Caruncle (bird anatomy)

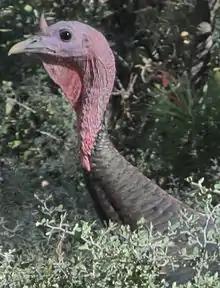
Gould's wild turkey with non-erected snood and wattle.

In turkeys, the term usually refers to small, bulbous, fleshy protuberances found on the head, neck and throat, with larger structures particularly at the bottom of the throat. The wattle is a flap of skin hanging under the chin connecting the throat and head and the snood is a highly erectile appendage emanating from the forehead. Both sexes of turkey possess caruncles, although they are more pronounced in the male. Usually they are pale, but when the male becomes excited or during courtship, the caruncles, wattle and snood all engorge with blood, become bright red or blue, and enlarge.